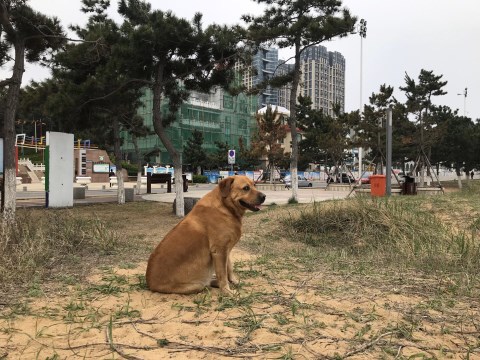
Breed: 3580-n000122-Labrador_retriever